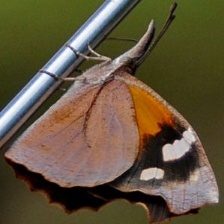
Species: AMERICAN SNOOT